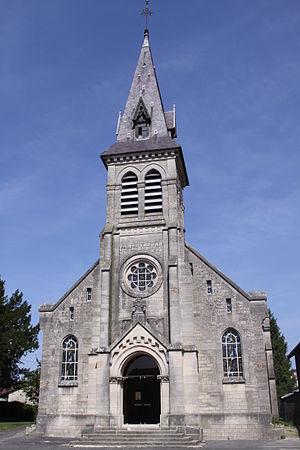
Village Ardennais
Le Châtelet-sur-Retourne est une commune française située dans le département des Ardennes, en région Grand Est.